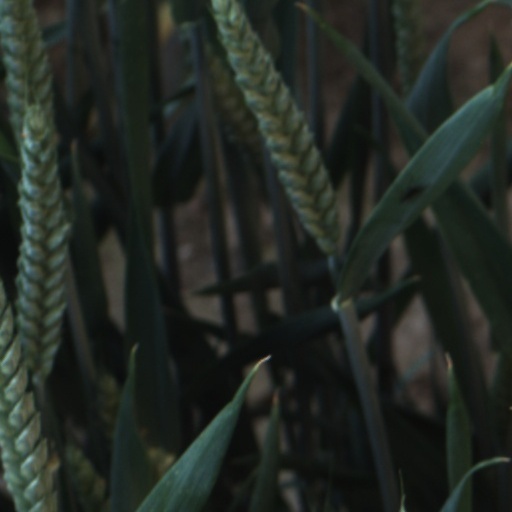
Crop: wheat